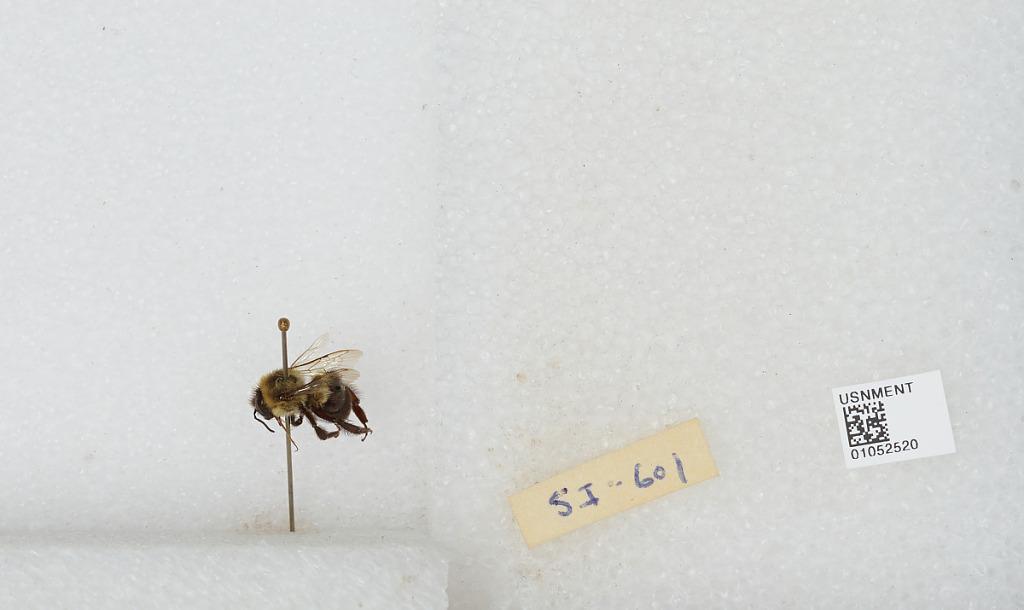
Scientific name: Bombus sp.